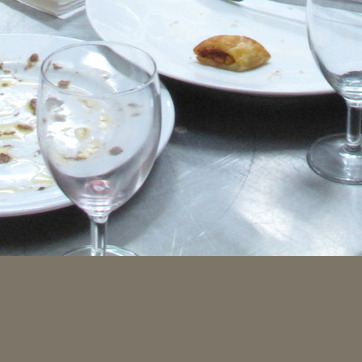
Material: metal